Pau, Pyrénées-Atlantiques

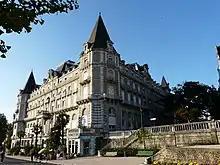
The former "Hotel de Gassion"

Former grand hotels of the Belle Époque which were in direct competition, the "Hotel de Gassion" and the "Hotel de France", are located on the "Boulevard des Pyrénées". The "Hotel de Gassion", located between the château and the Church of Saint-Martin, now houses apartments. The "Hotel de France", located to the east of the "Place Royale", now houses the services of the Communauté d'agglomération de Pau-Pyrénées and is the second decision-making centre in Pau.